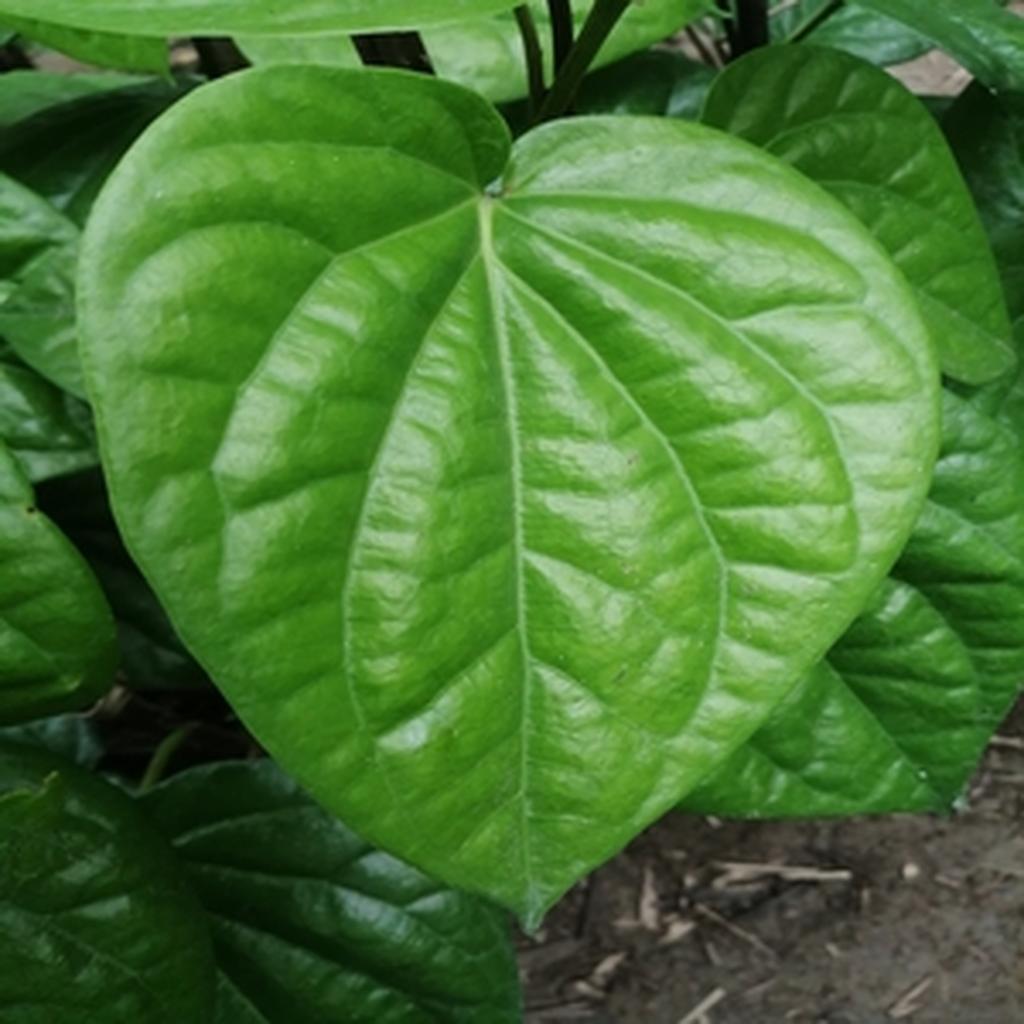
Label: Healthy_Leaf